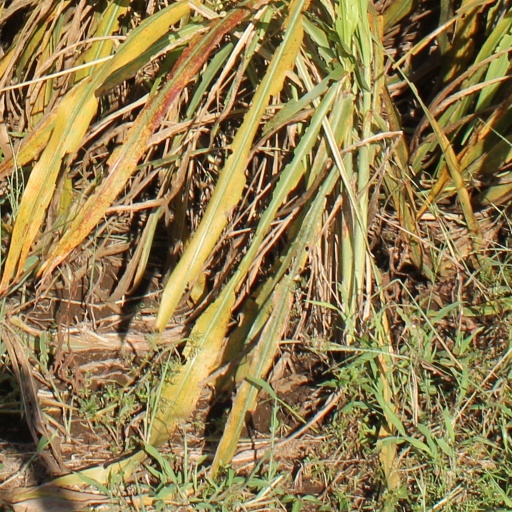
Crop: sorghum